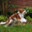
Label: dog